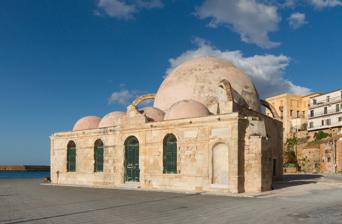
Building: Küçük Hasan Pasha Mosque
Country: Unknown
Year built: 1645
Exhibition hall in Chania, Crete, Greece Küçük Hasan Pasha Mosque Γιαλί Τζαμί Location Chania , Crete , Greece Coordinates 35°31′2.514″N 24°1′4.066″E / 35.51736500°N 24.01779611°E / 35.51736500; 24.01779611 Built 1645 Demolished 1939 (minarets) Enclosed space The Küçük Hasan Pasha Mosque or Yalı Mosque ( Greek : Γιαλί Τζαμί , from Turkish : Yalı Camii , lit. 'Shore Mosque') is a former Ottoman mosque and exhibition hall in Chania , Crete , Greece . History The building was originally constructed as a mosque after the conquest of Chania by Ottoman Empire in 1645 to honor Küçük Hasan Pasha. After the Greco-Turkish population exchange in 1923, the mosque ceased to function and in 1939 its minarets were demolished. During World War II , it housed the Archaeological Museum of Chania . Later on, it was used as storehouse, folklore museum, visitor center and exhibition hall. See also Islam in Greece Ottoman Crete References